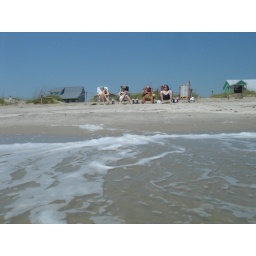
My vacation to our beach house on Oak Island in North Carolina.